Portuguese poetry

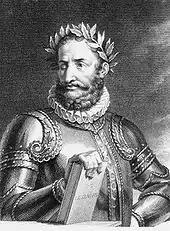
Painting of Luís de Camões

But it was with the Renaissance that poets embarked on a new age of literature due to influences from Italy and the peculiar experience of the Portuguese discoveries. Sá de Miranda (1481–1558) introduced the sonnet, which became, until today, a very common form. But his lyrical works (he also wrote plays) never abandoned traditional forms. He displays a certain antipathy to rapid changes in social structure and values.